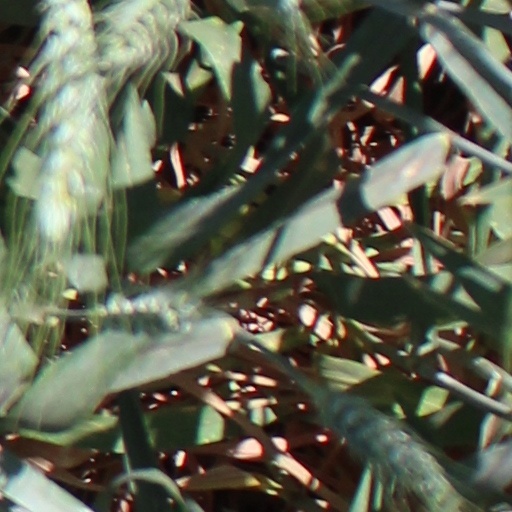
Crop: wheat